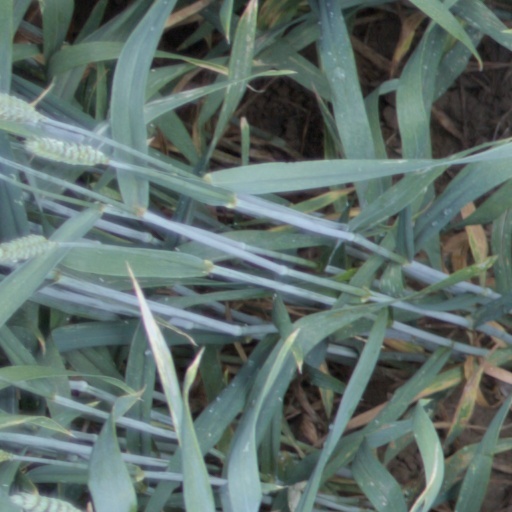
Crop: wheat